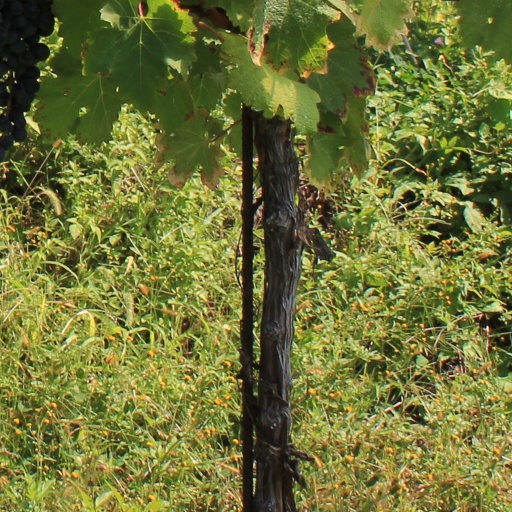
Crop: grape